Samish Island, Washington

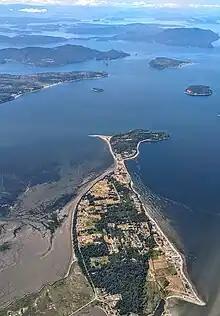
Aerial view of Samish Island, with Samish Island Road at lower left connecting to the mainland

Samish Island was an unincorporated community in Skagit County, Washington, United States. It was on an island with the same name, which is located off the northwest coast of the Washington mainland. It is connected to the mainland by land reclaimed through a system of dikes created in the early 20th century.